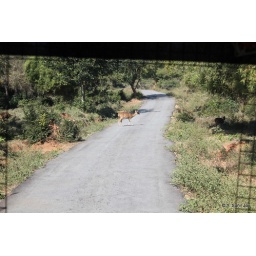
Deer crossing the road in Bannerghatta Biological park as we wait in the van